China–Pakistan relations

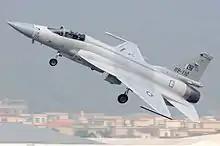
The JF-17 Thunder is a joint Pakistan-China project.

There are strong military ties between China and Pakistan. This alliance between two neighbouring East-South Asian nations is significant geopolitically. The strong military ties primarily aim to counter regional Indian and American influence, and was also to repel Soviet influence in the area. In recent years this relationship has strengthened through ongoing military projects and agreements between Pakistan and China.